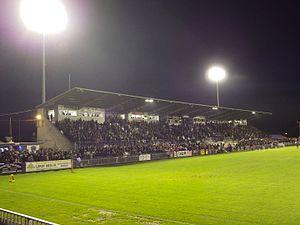
Le stade Chanzy est le principal stade de la ville d'Angoulême. Il dispose de 8 000 places et accueille les rencontres de rugby à XV du Soyaux-Angoulême Quinze Charente